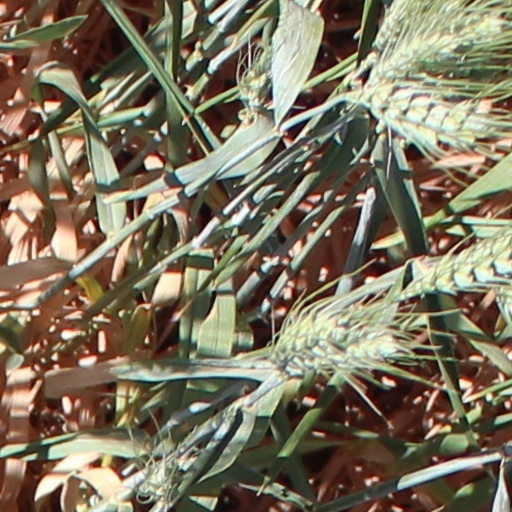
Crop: wheat